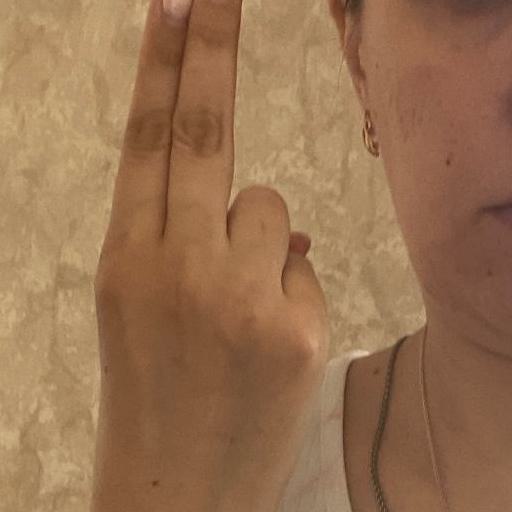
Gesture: two_up_inverted